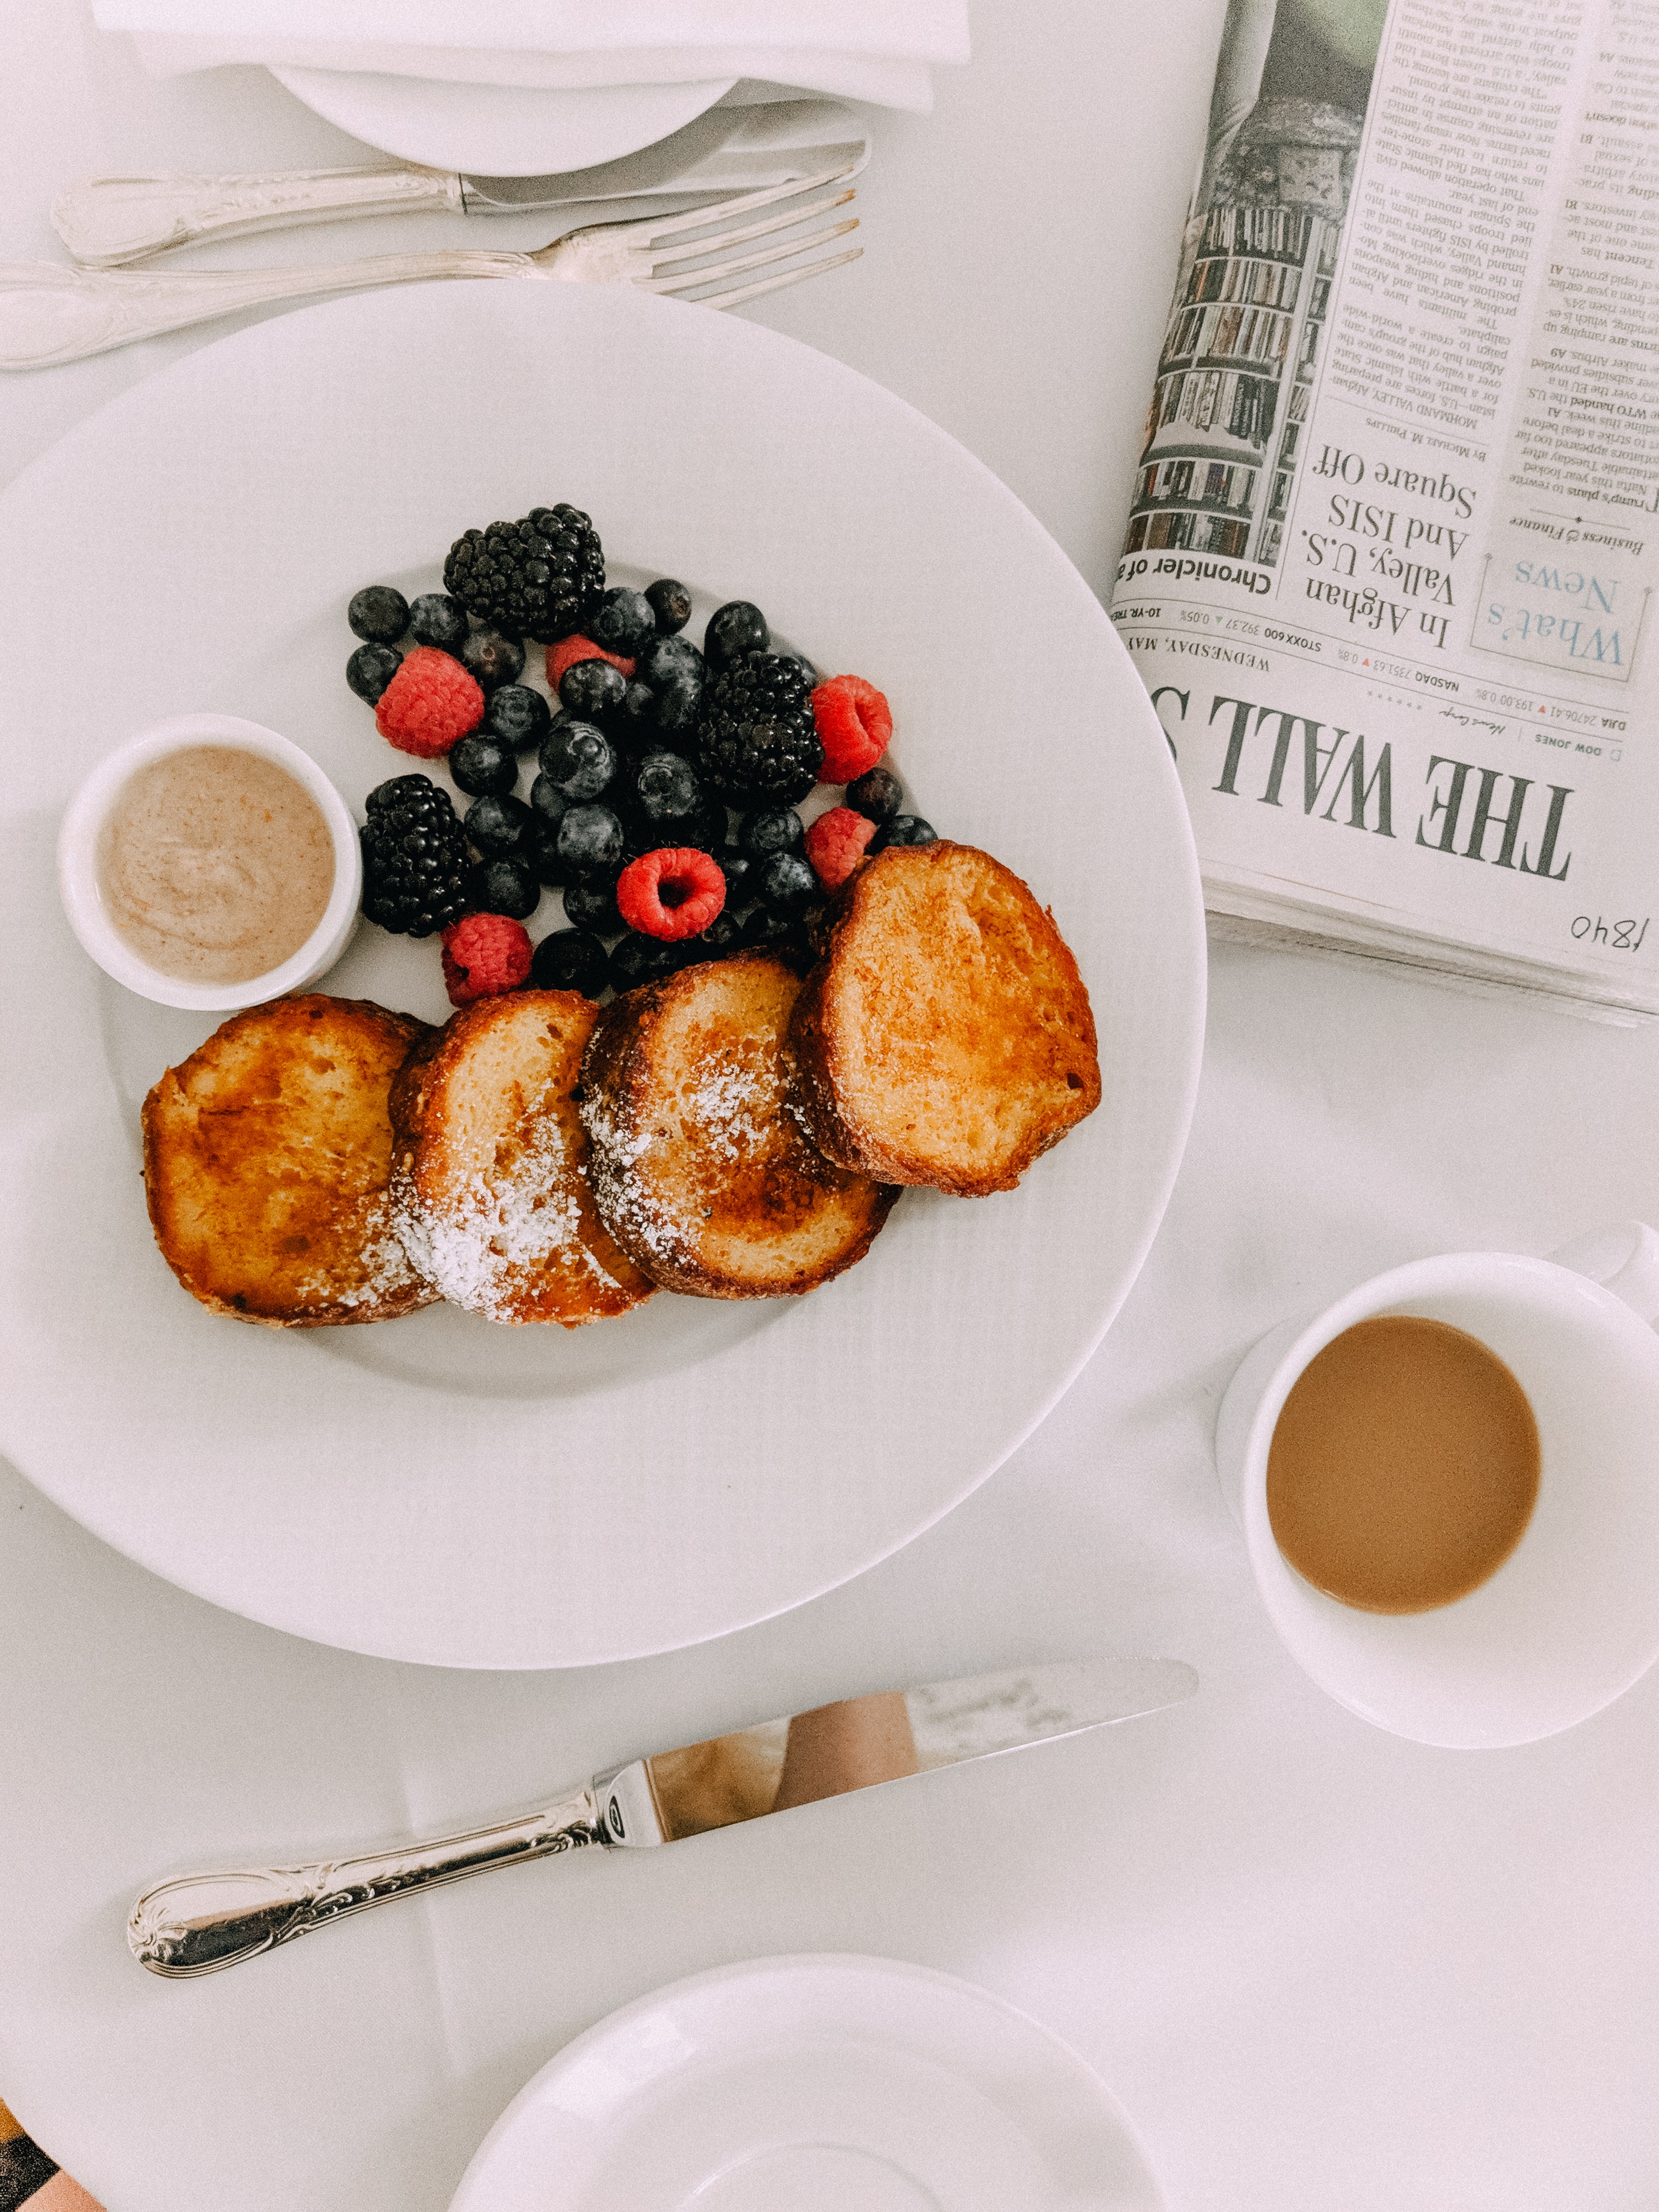
dish, food, cuisine, breakfast, brunch, meal, ingredient, dessert, produce, fried food, finger food, fritter, side dish, recipe, scone, full breakfast, baked goods, profiterole, berry, fruit, russian food